Nico Ditch

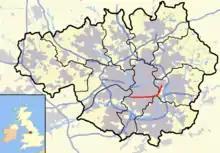
Approximate course of Nico Ditch, shown in red. It may have extended further to the west than indicated, after a gap necessitated by mossland in its path.

The earthwork was constructed some time between the end of Roman rule in Britain in the early 5th century and the Norman conquest in 1066. Its original purpose is unclear, but it may have been used as a defensive fortification or as an administrative boundary. It possibly marked a 7th-century boundary for the expansionist Anglo-Saxons, or it may have been a late 8th or early 9th century boundary marker between the kingdoms of Mercia and Northumbria. In the early medieval period, the Anglo-Saxon kingdoms of Northumbria, Mercia, and Wessex struggled for control over North West England, along with the Britons and the Danes. Whatever its earlier use, the ditch has been used as a boundary since at least the Middle Ages.